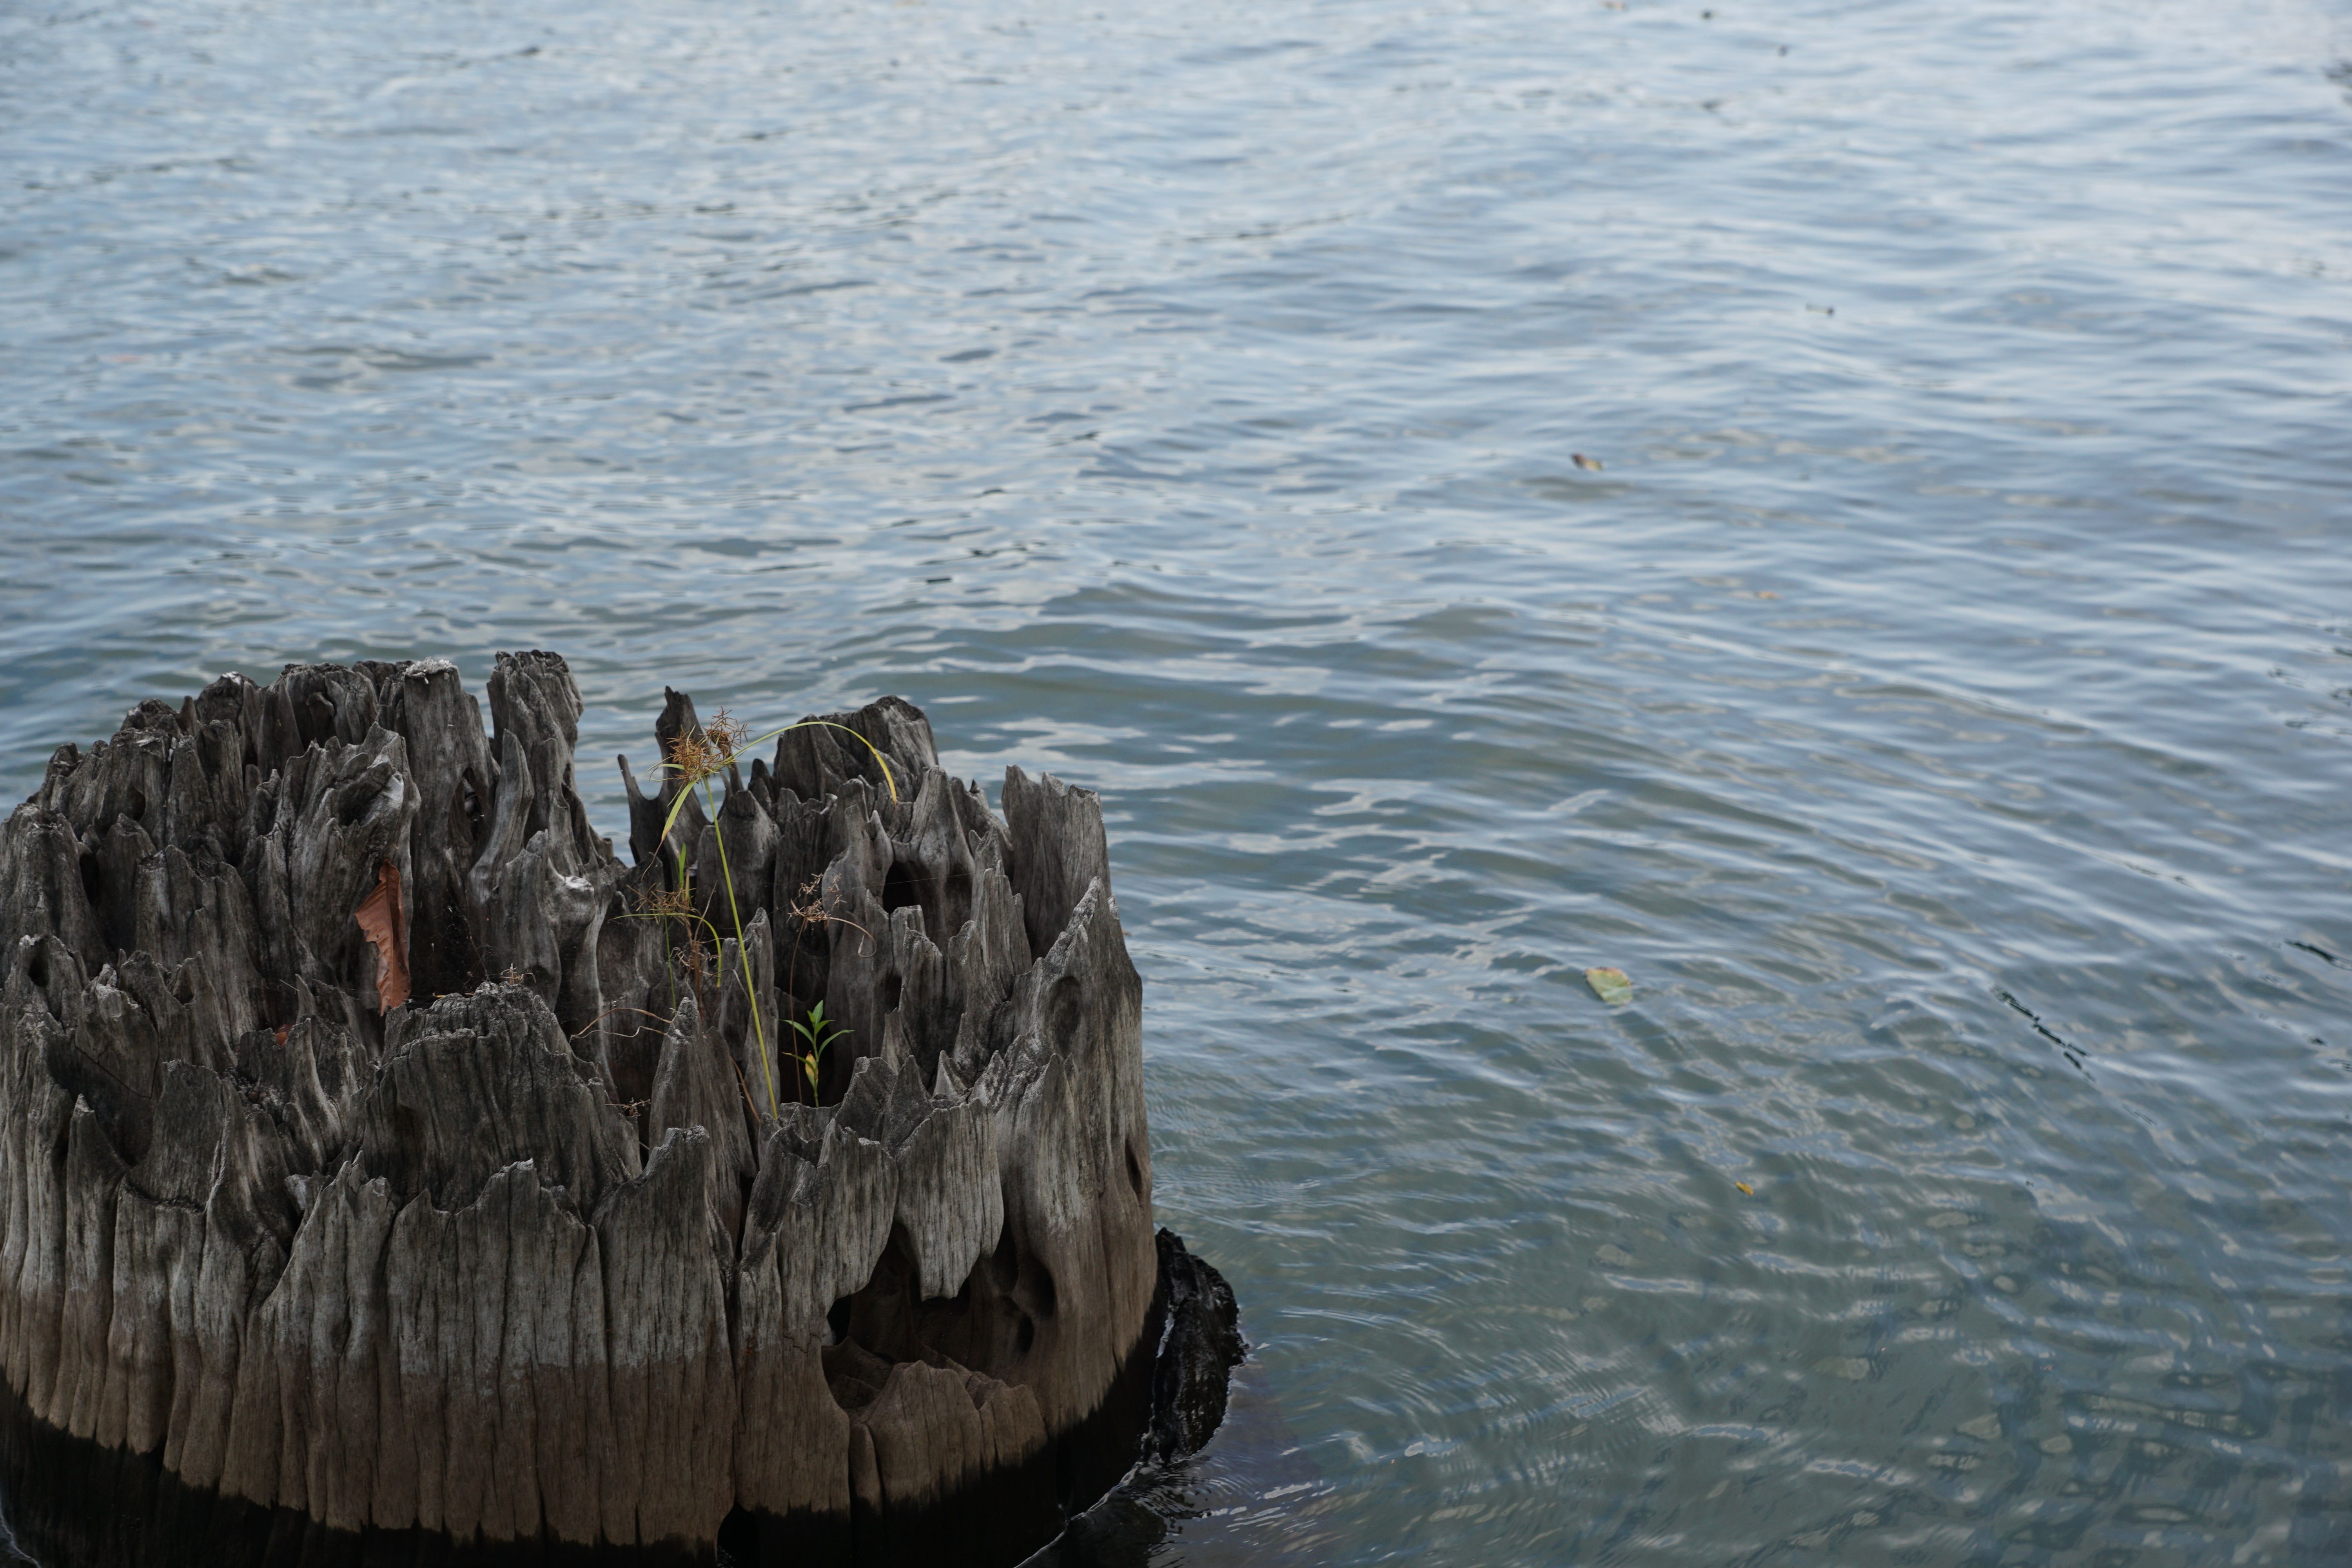
sea, coast, water, rock, ocean, plant, wood, shore, wave, lake, old, cliff, drowning, reflection, palm, america, blue, reservoir, terrain, tribe, channel, waters, panama, gatun